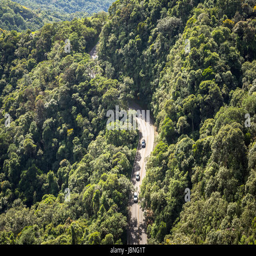
road in the middle of tropical forest .